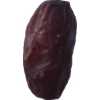
Label: dates